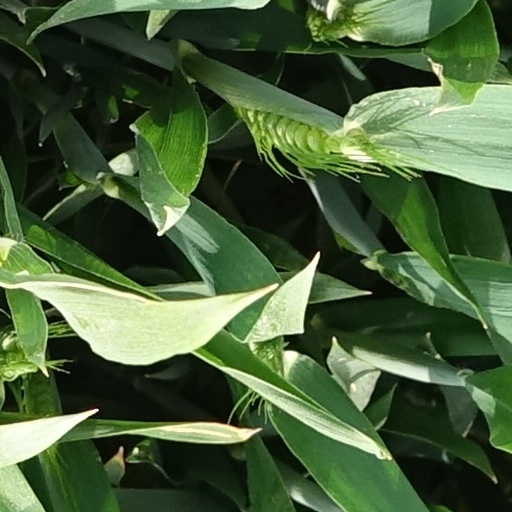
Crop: wheat